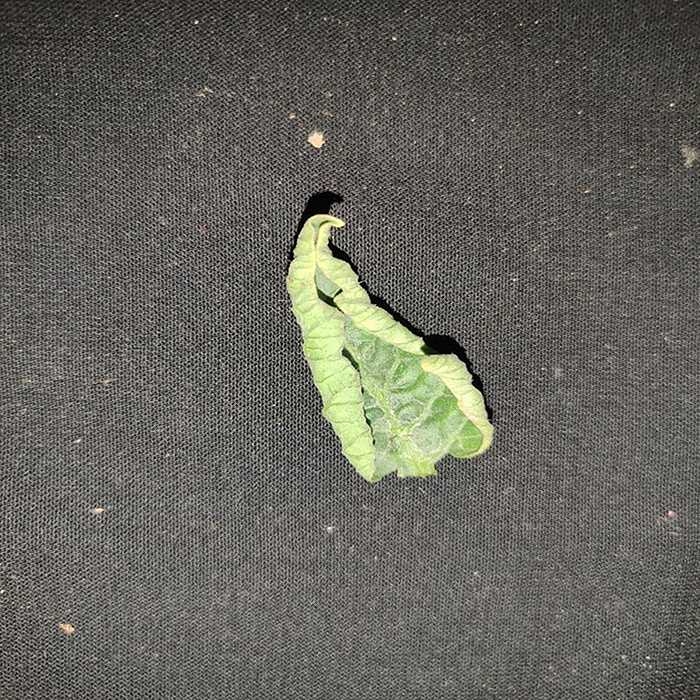
Plant: Tomato
Label: Tomato leaf curl virus